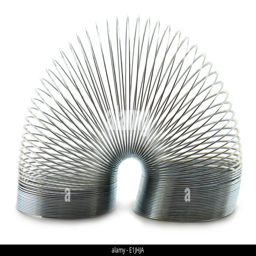
metal spring on the white background